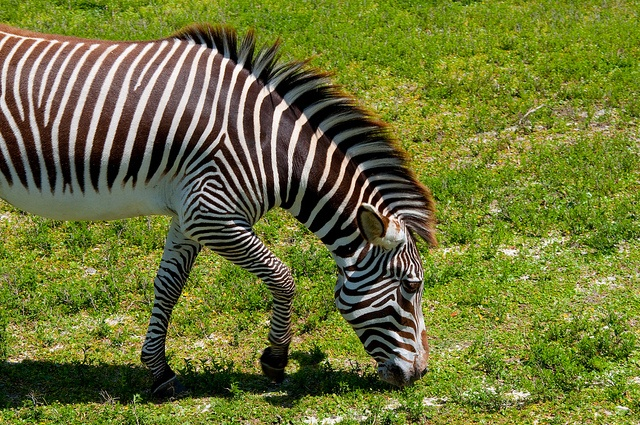
A zebra grazing on lush green grass in a field.
Zebra reaching its head down to ground where grass is.
The zebra is eating grass in the sun.
A lone zebra grazing in some green grass.
a Zebra grazing on grass in a green open field.